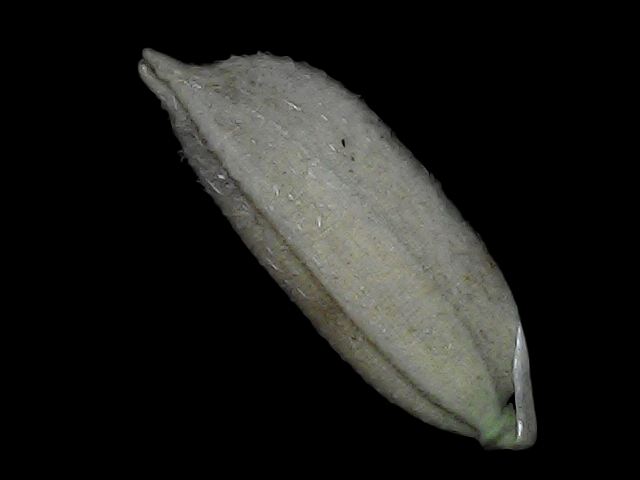
Rice variety: Bd79